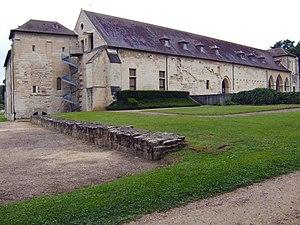
L'ordre cistercien est un ordre monastique de droit pontifical.